Kazakhstan National Road Race Championships

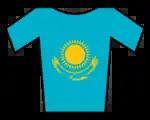
The champions jersey

The Kazakhstan National Road Race Championships are held annually to decide the Kazakh cycling champions in the road race discipline, across various categories.